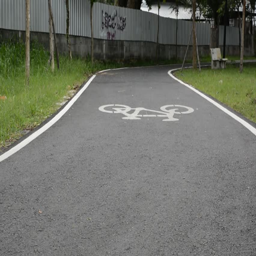
bike lane , sign or icon and movement of cyclist in the park